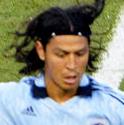
Age: 25